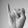
ASL letter: I